26th Busan International Film Festival

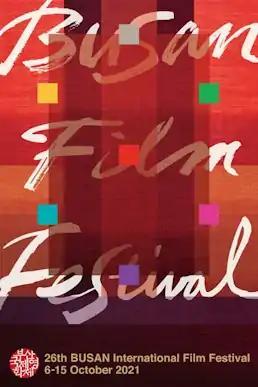
BIFF official poster

The 26th Busan International Film Festival opened on October 6, 2021 at the Busan Cinema Center in Busan, South Korea with the South Korean film "" by Im Sang-soo. Park So-dam and Song Joong-ki hosted the opening of the festival, which was streamed live on YouTube.